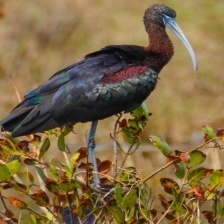
Species: GLOSSY IBIS
Scientific name: PLEGADIS FALCINELLUS